Mels

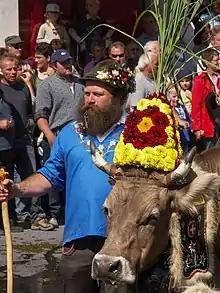
Almabtrieb at Mels in 2007.

Castels hill (which has been occupied from prehistory until the Middle Ages) and the early medieval church of St. Peter und Paul, are listed as Swiss heritage sites of national significance.